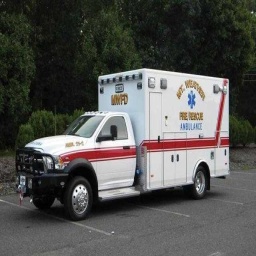
Label: ambulance